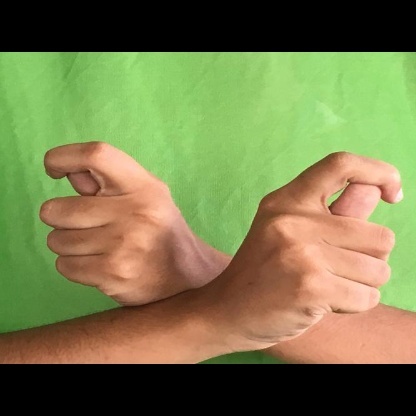
Mudra: Berunda